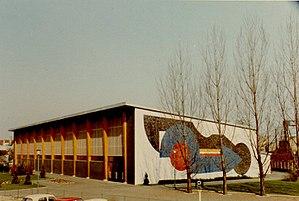
Gymnase Buchet à Juvisy-sur-Orge, façade sud qui reçoit une oeuvre de Ladislas Kijno.
Ladislas Kijno, est un peintre français. Il s'installe en 1925 à Nœux-les-Mines, petite ville du Pas-de-Calais. Il vit, depuis les années 1980, à Saint-Germain-en-Laye, près de Paris, où il mourra trente ans plus tard.